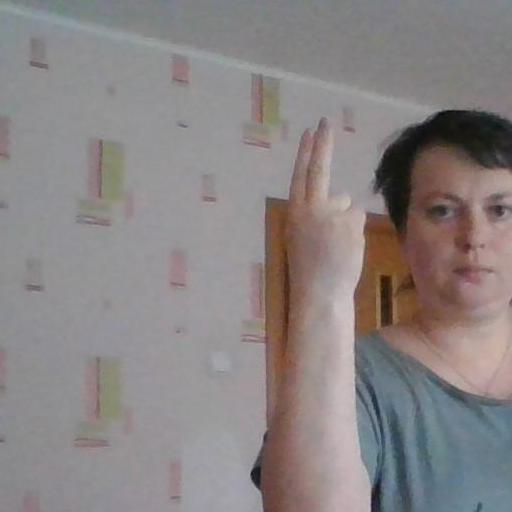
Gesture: two_up_inverted